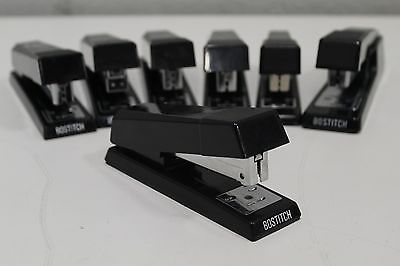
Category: stapler